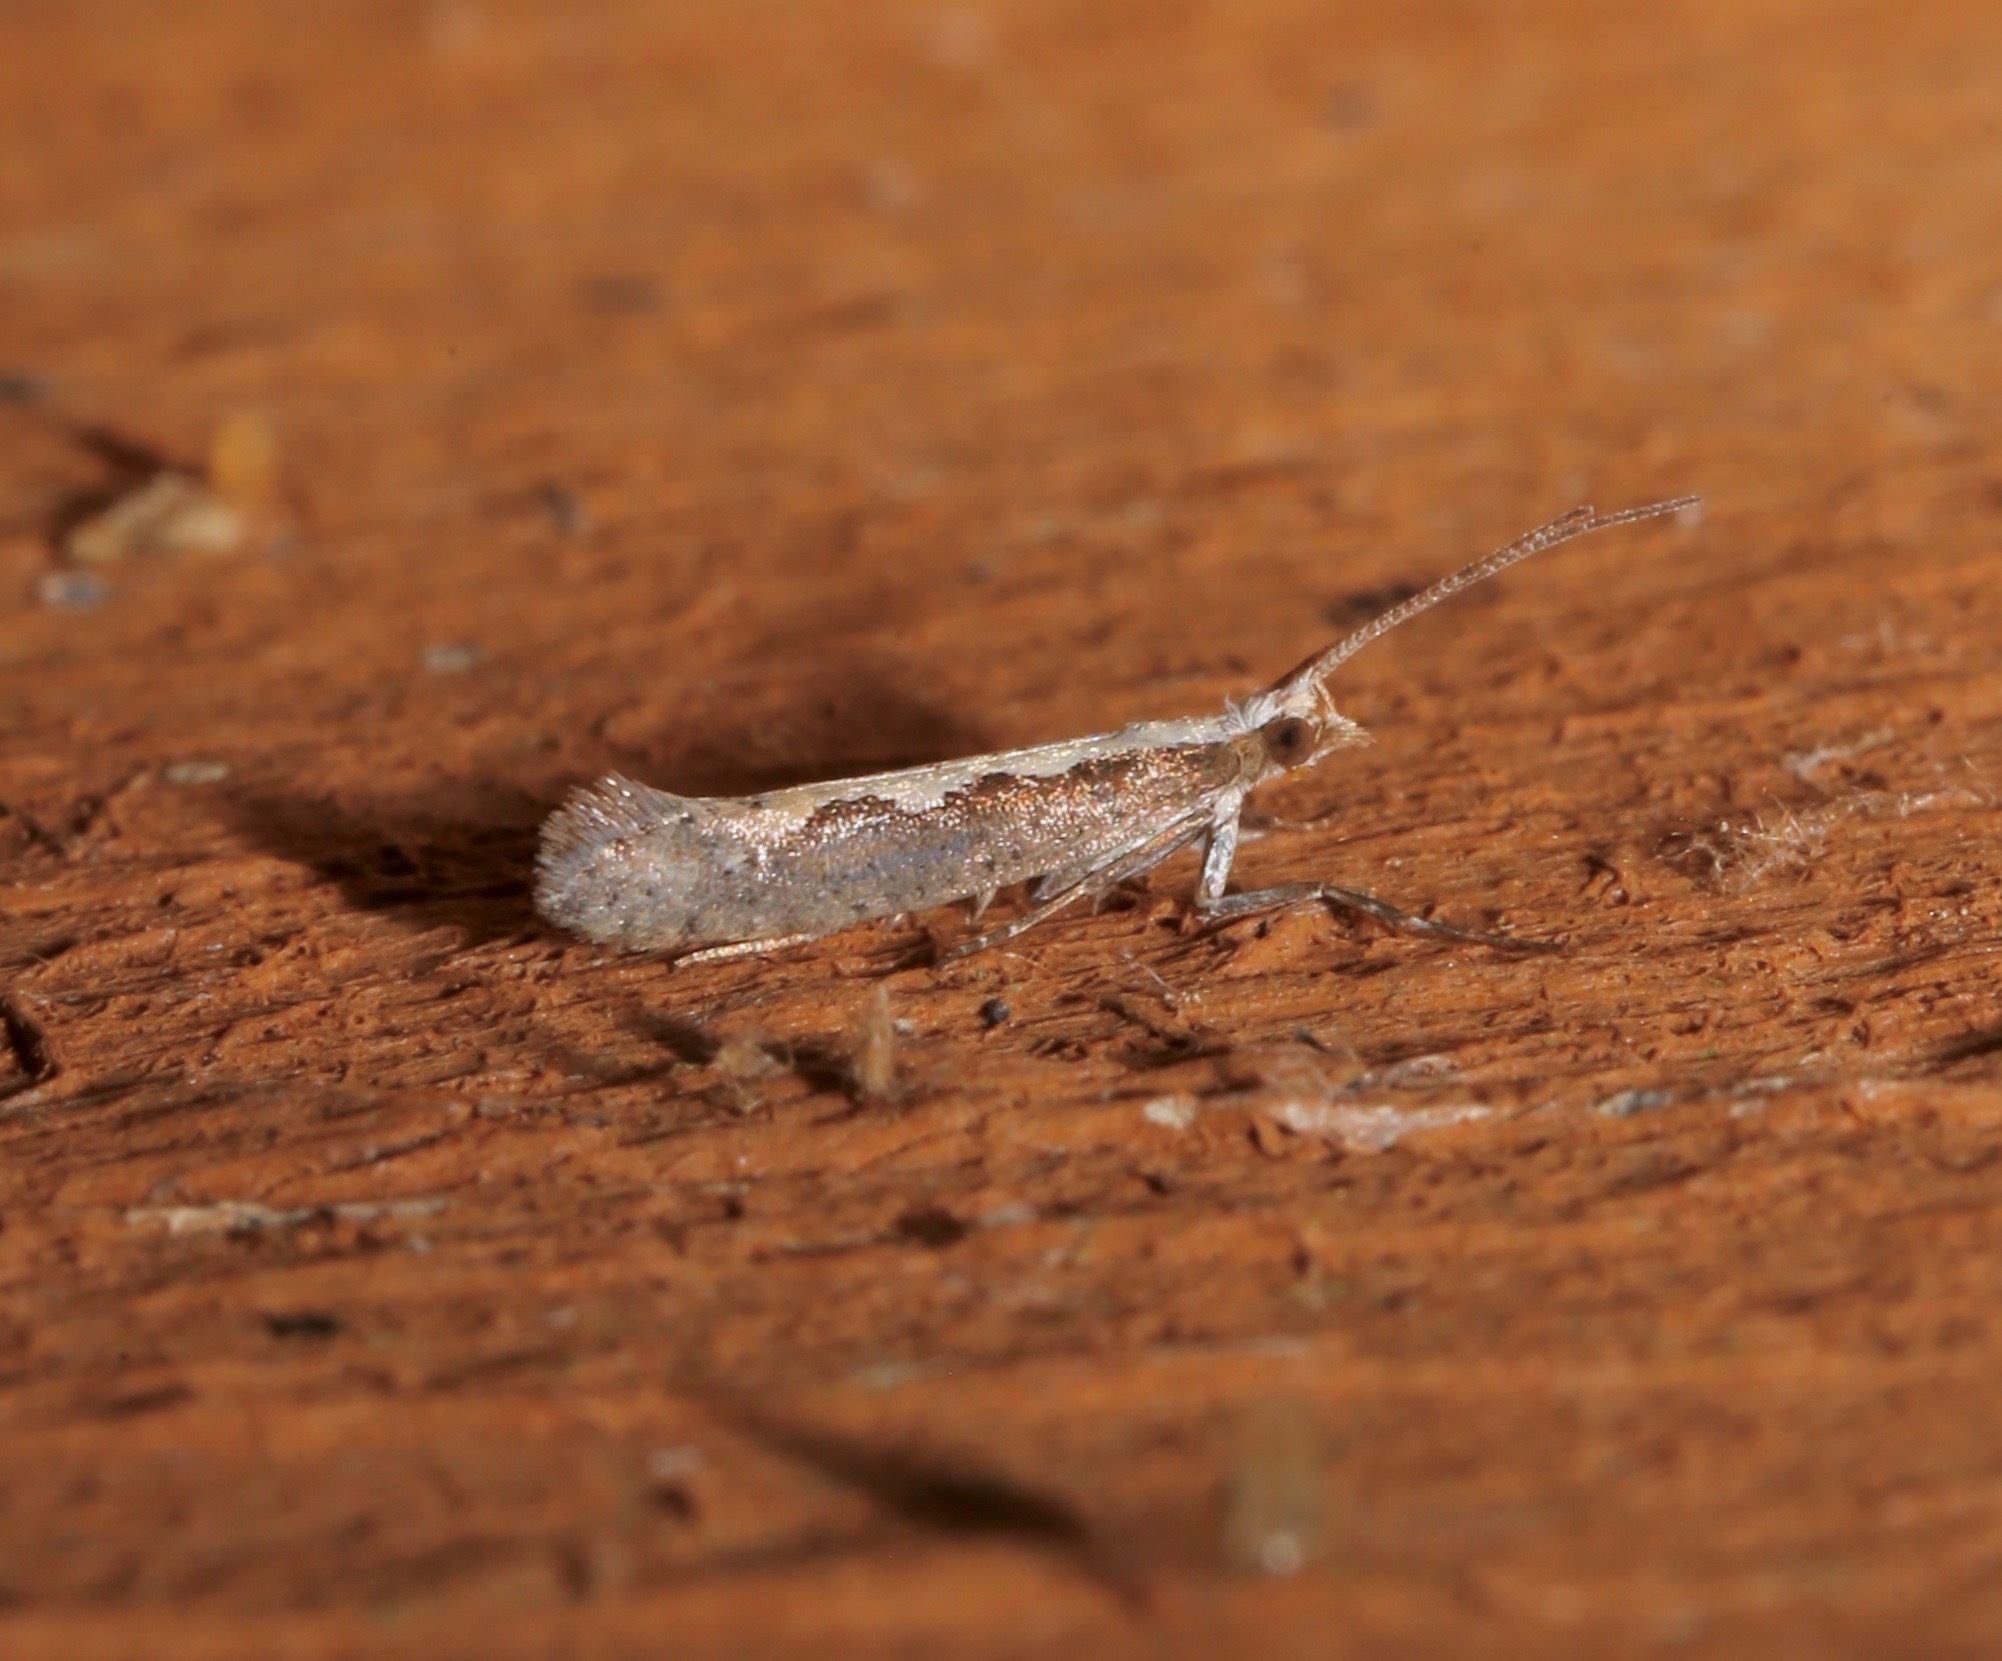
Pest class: diamondback_moth